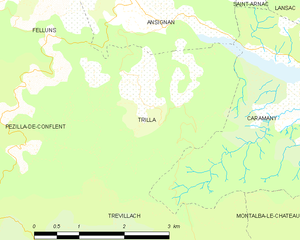
Carte des communes françaises